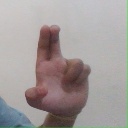
अक्षर: आ